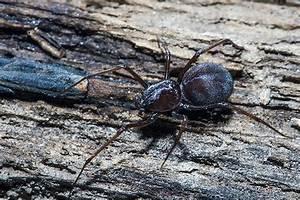
spider